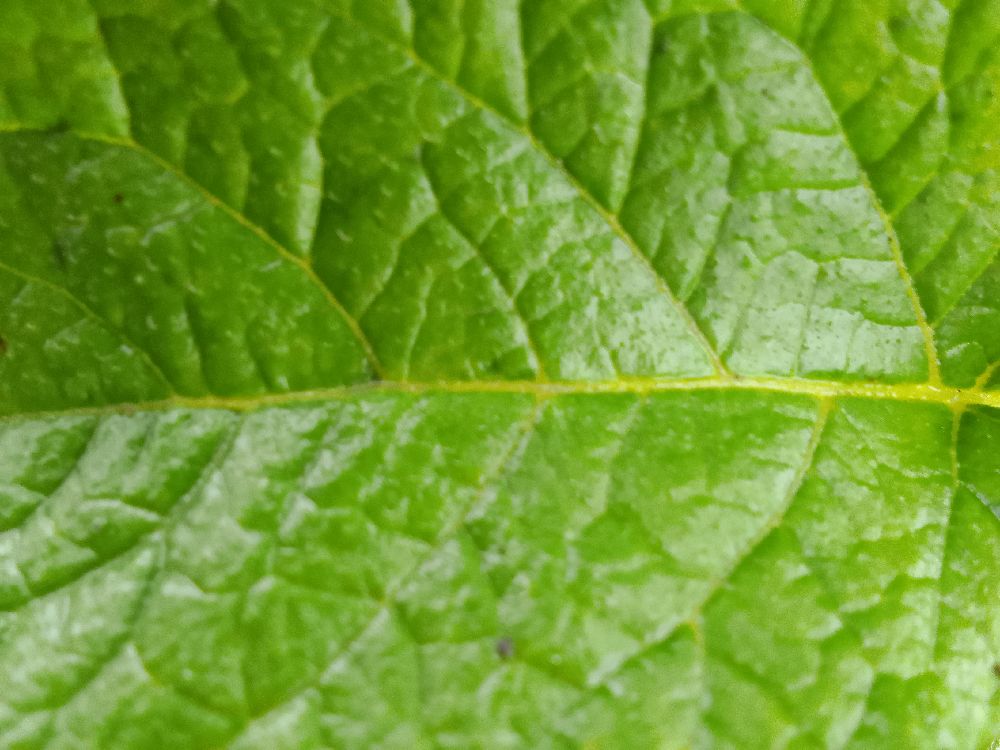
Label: Healthy